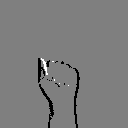
ASL letter: a